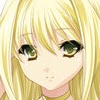
Portrait style: Anime Portrait